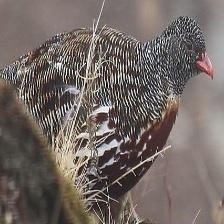
Species: SNOW PARTRIDGE
Scientific name: LERWA LERWA
ImageNet parent category: partridge